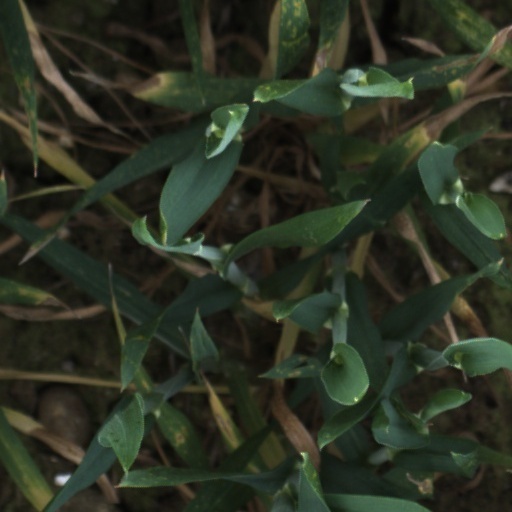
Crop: wheat